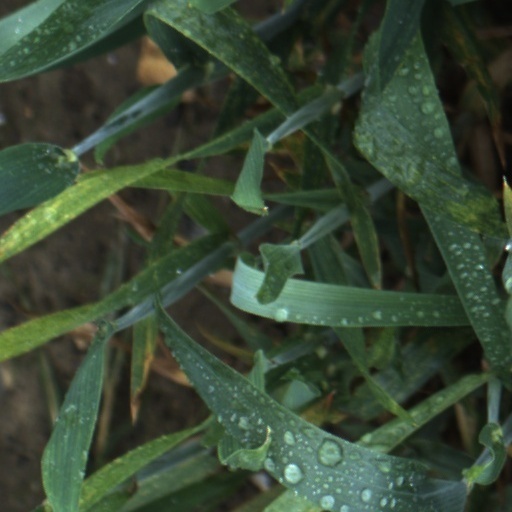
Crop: wheat